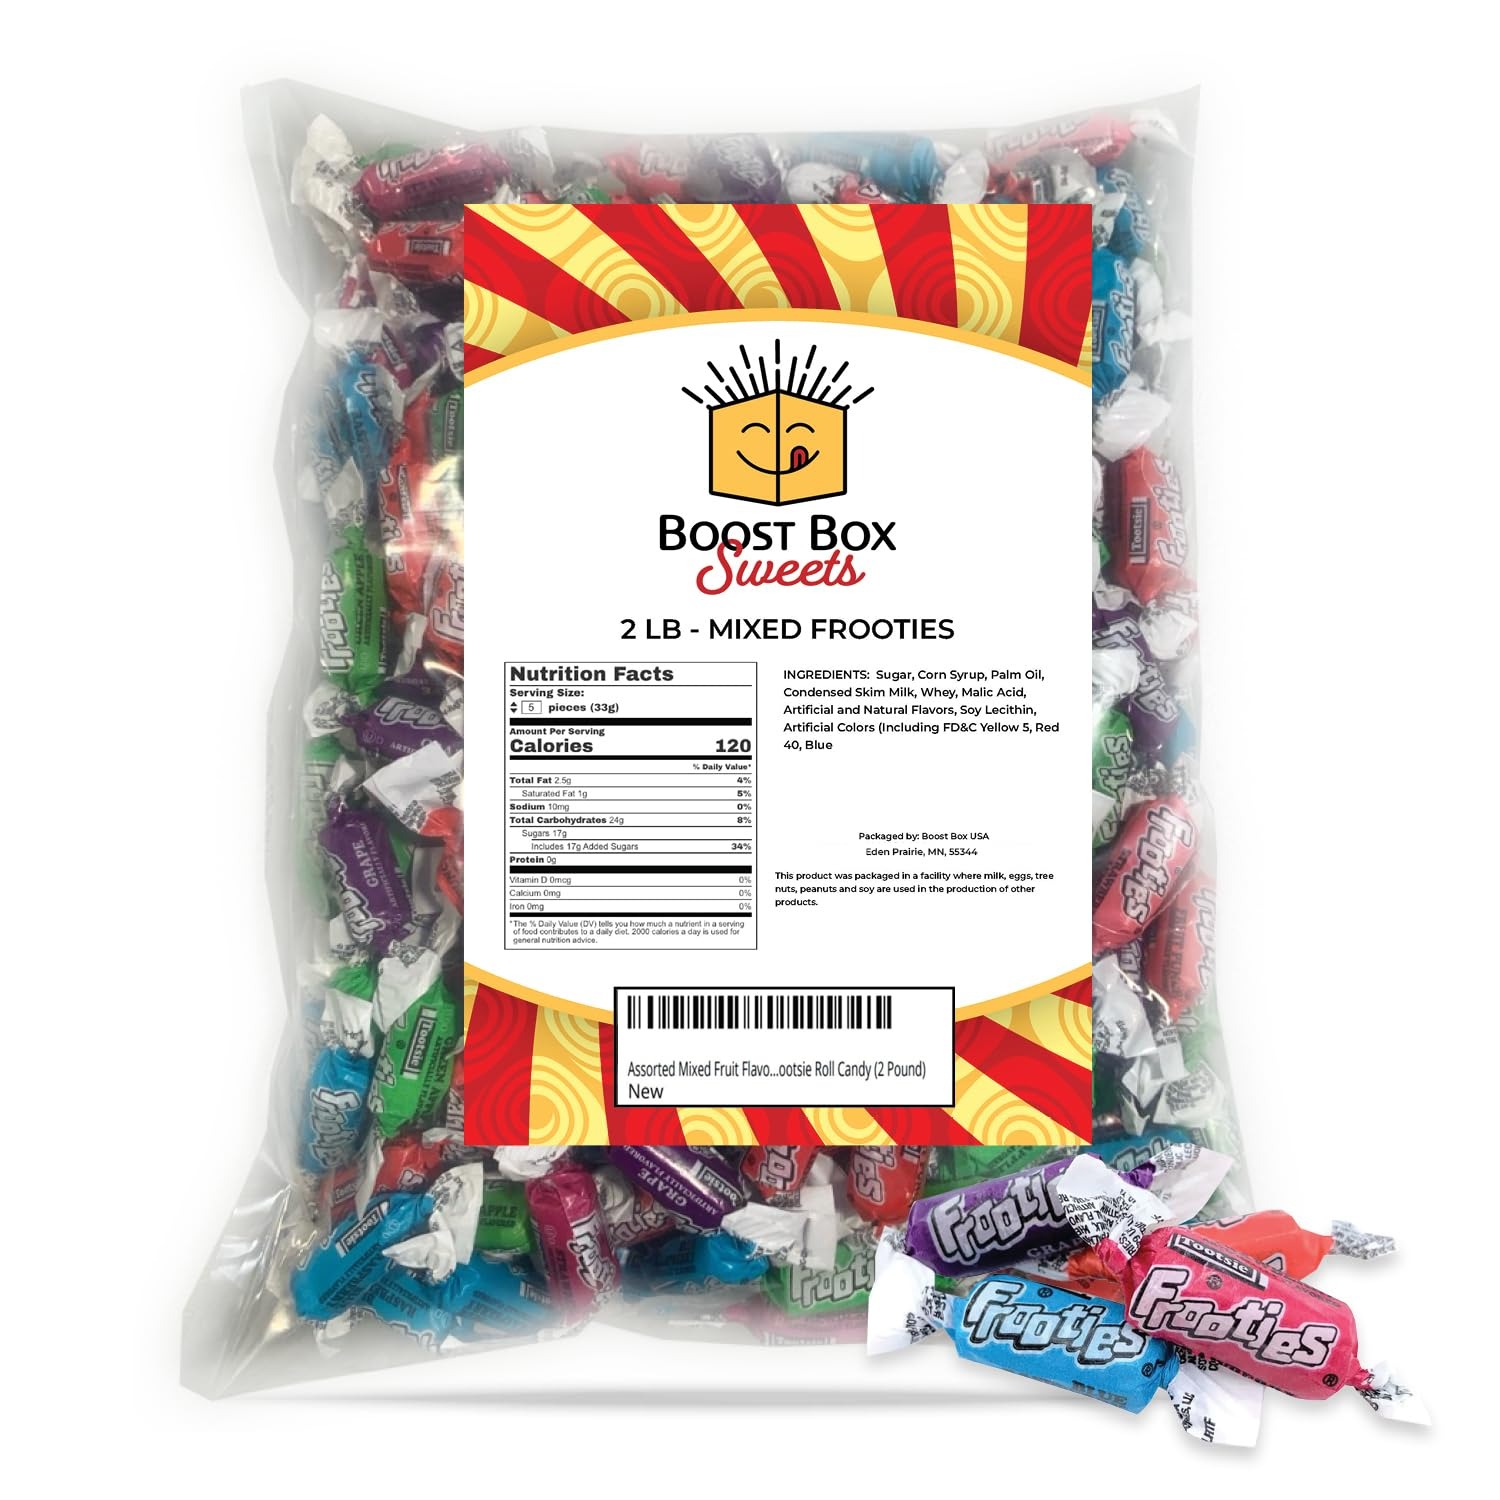
Item Name: Frooties Candy Frooties Candy Bulk (2 Pound)
Bullet Point 1: Frooties are colorful, tangy, and fun fruit flavored! These are a mix of favorite flavored frooties that add a blast of long lasting flavor to the soft and chewy texture
Bullet Point 2: Each chewy candy is individually wrapped to preserve freshness
Bullet Point 3: Assorted candy variety pack that is a long-time favorite option for Halloween candy, Birthday piñatas, Christmas stockings and candy bowls. Also perfect for the office candy jar or an after-school snack
Bullet Point 4: Christmas candy that is Kosher certified, gluten free and vegan friendly using simple clean ingredients
Bullet Point 5: Frooties candy flavors may include green apple, blue raspberry, fruit punch, grape and strawberry
Bullet Point 6: Assorted Mixed Fruit Flavored Frooties are bagged and sold fresh by BoostBox Sweets
Value: 32.0
Unit: Ounce

Price: 19.95